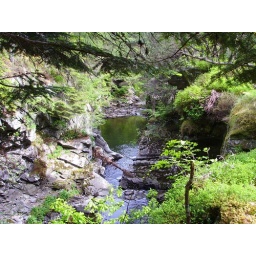
The river beyond the Falls of Bruar, framed by fir tree branches.